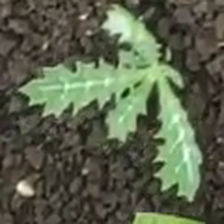
Weed species: Bilayat_(Mexicana_Argemone)